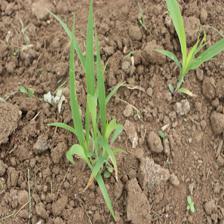
Label: Sorghum